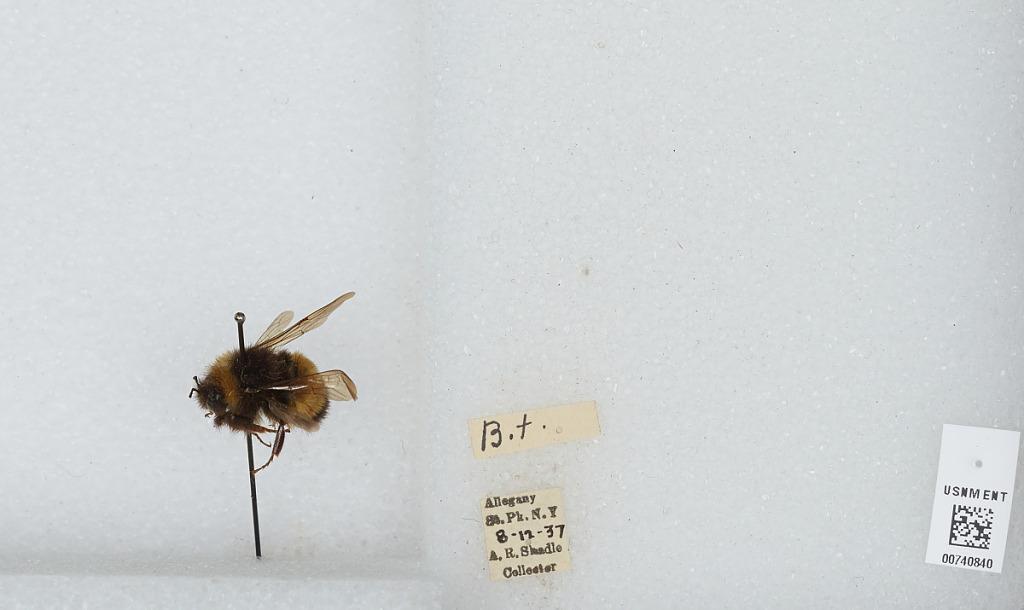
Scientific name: Bombus (Bombus) terricola Kirby
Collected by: A. Shadle
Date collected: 1937-8-12
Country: United States
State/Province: New York
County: Cattaraugus
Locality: Allegany State Park
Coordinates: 42.0997, -78.7492